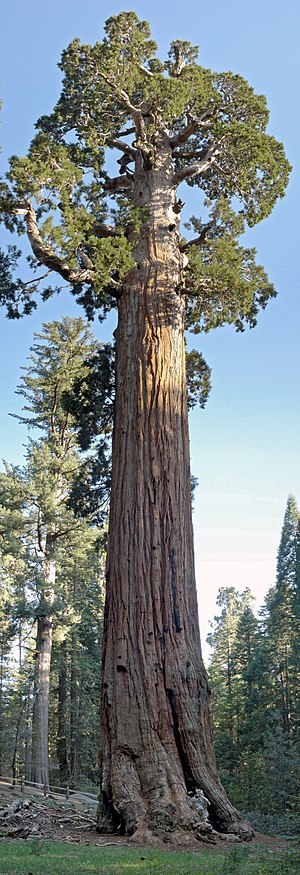
Kings Canyon National Park
Det 81,5 meter høje mammuttræ General Grant i Kings Canyon nationalpark.
Kings Canyon National Park er en nationalpark i det sydlige Sierra Nevada i delstaten Californien i USA. Parken blev etableret 4. marts 1940, og er på 1.873 km². De vigtigste naturattraktioner i nationalparken er General Grant Grove, et skovområde med mammuttræer, og de store canyoner i parkens østlige del.